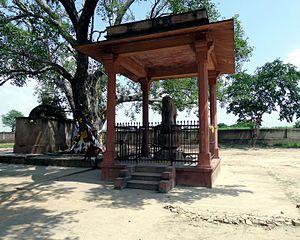
Sankissa ou Sankassa est une ancienne cité située dans l'Uttar Pradesh en Inde.